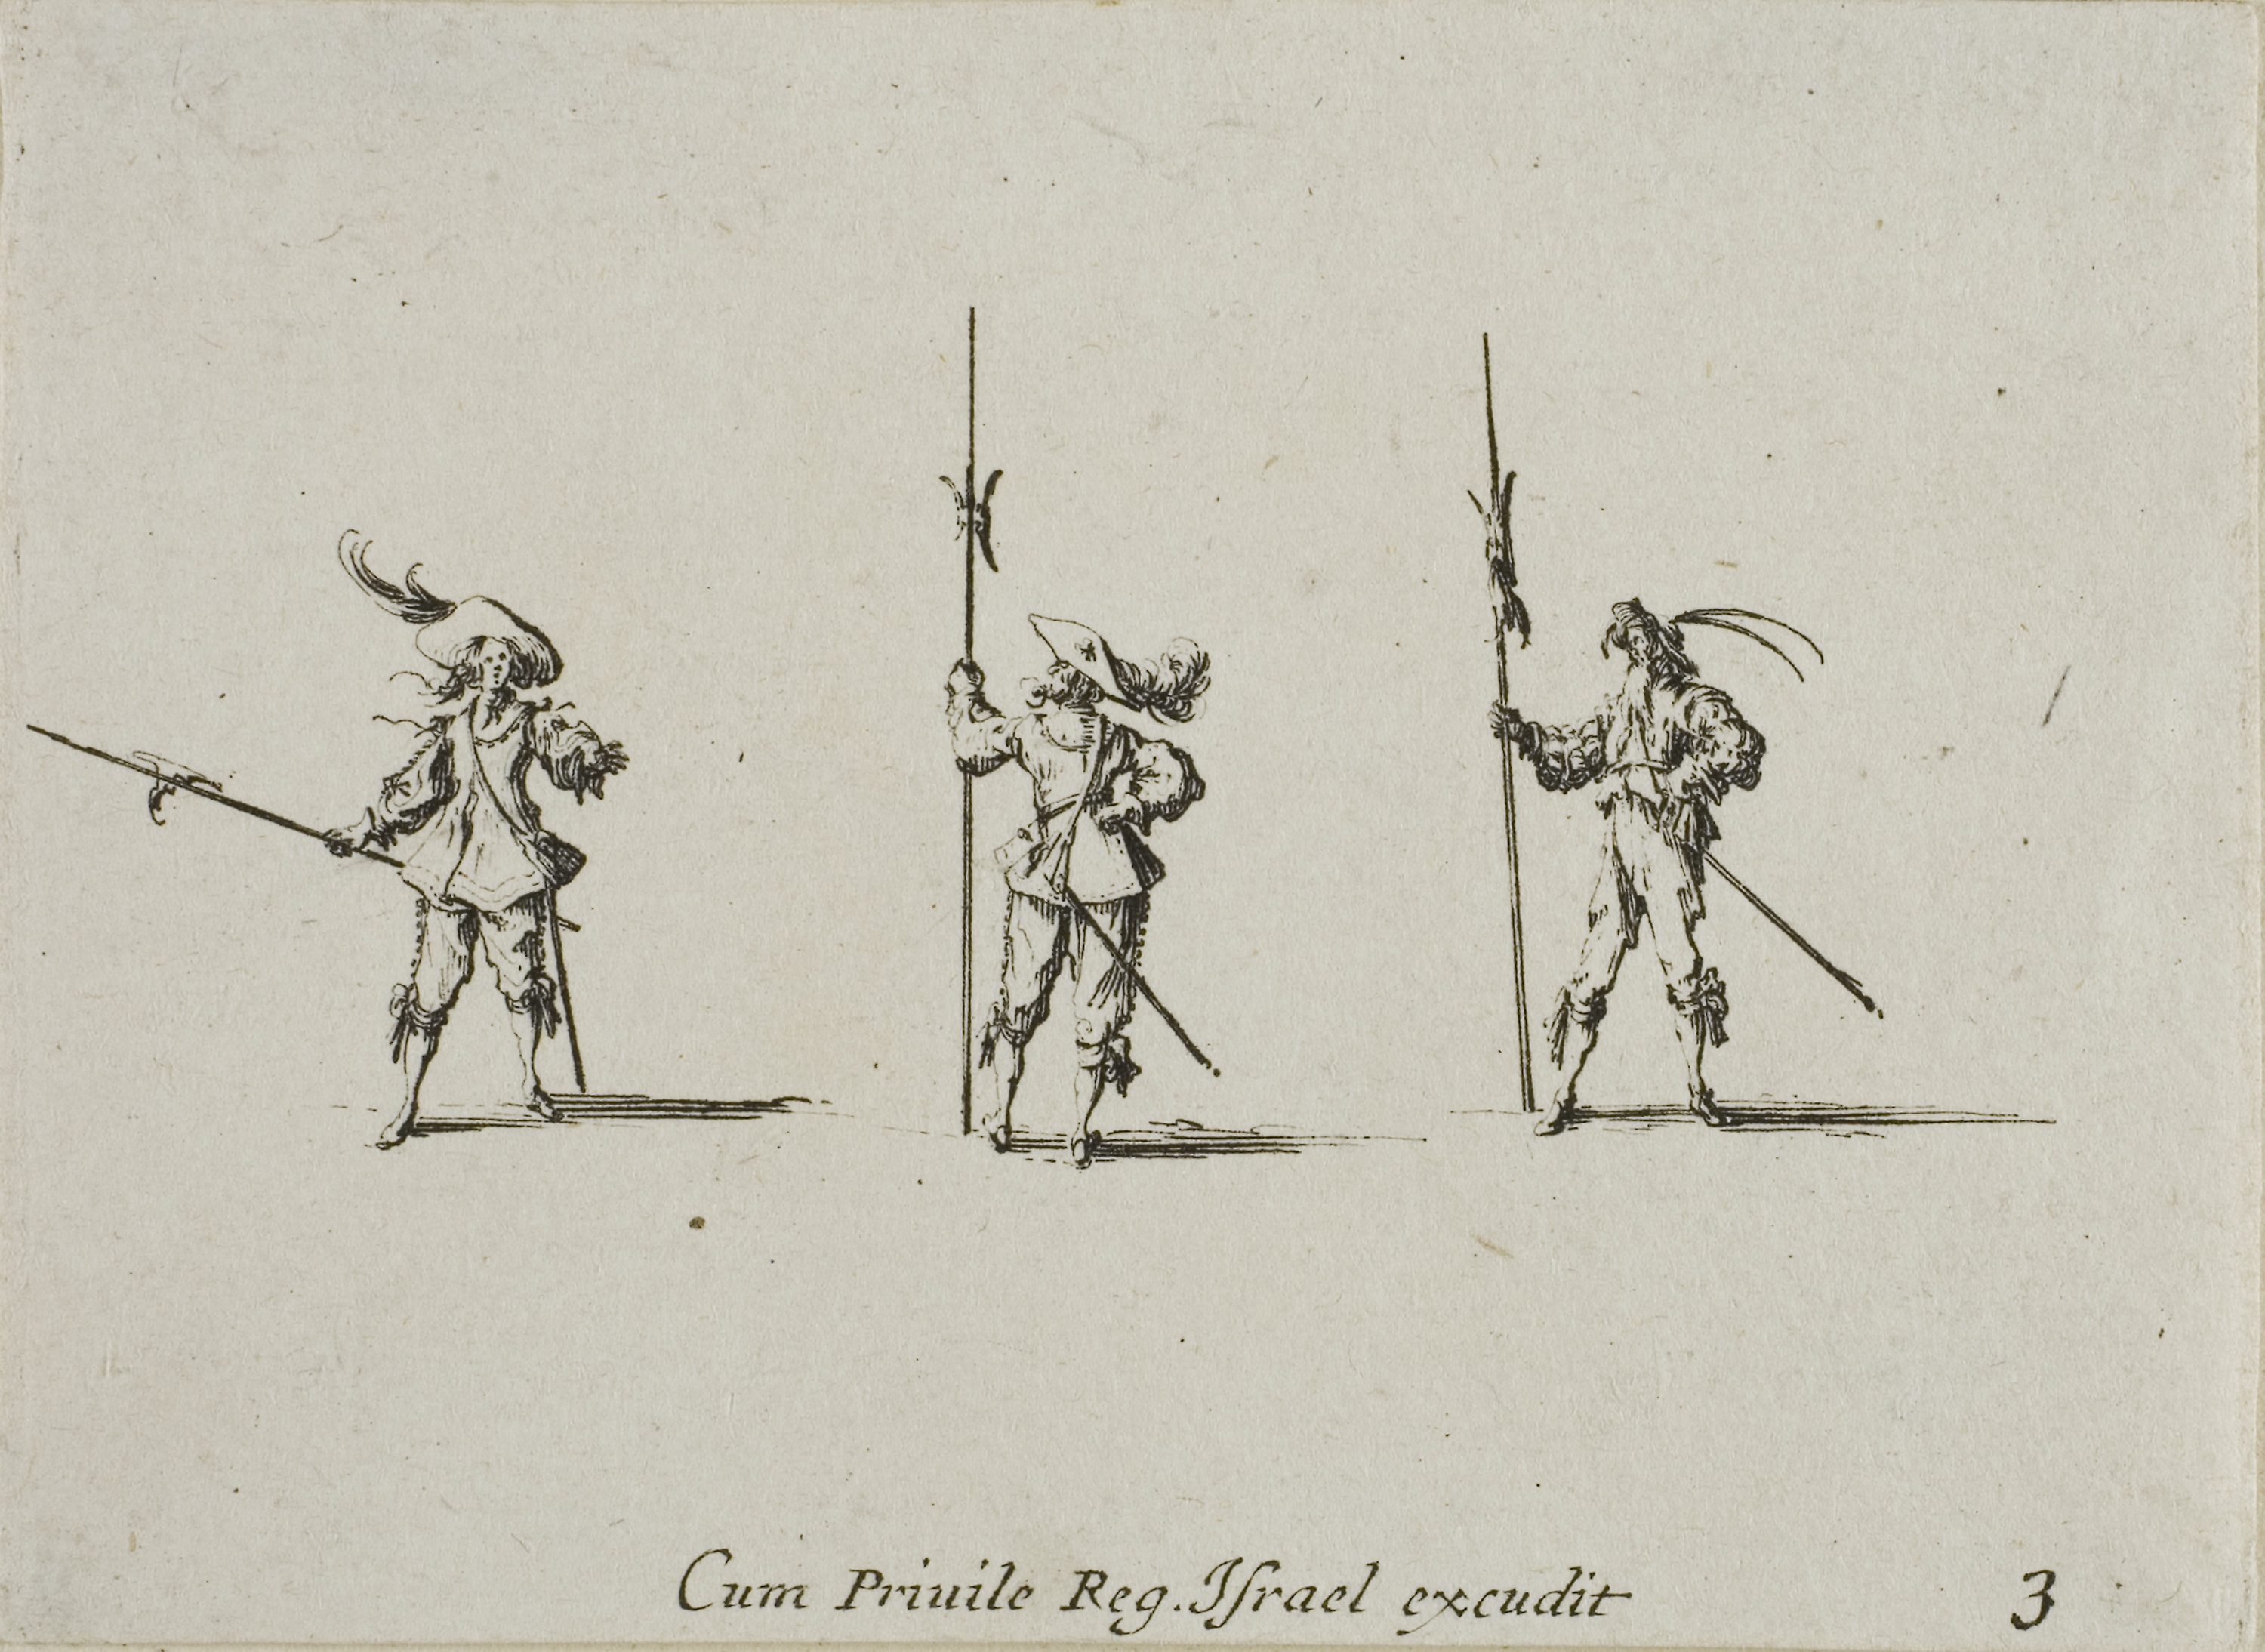
art, drawing, horse like mammal, illustration, sketch, paper, font, fictional character, visual arts, history, artwork